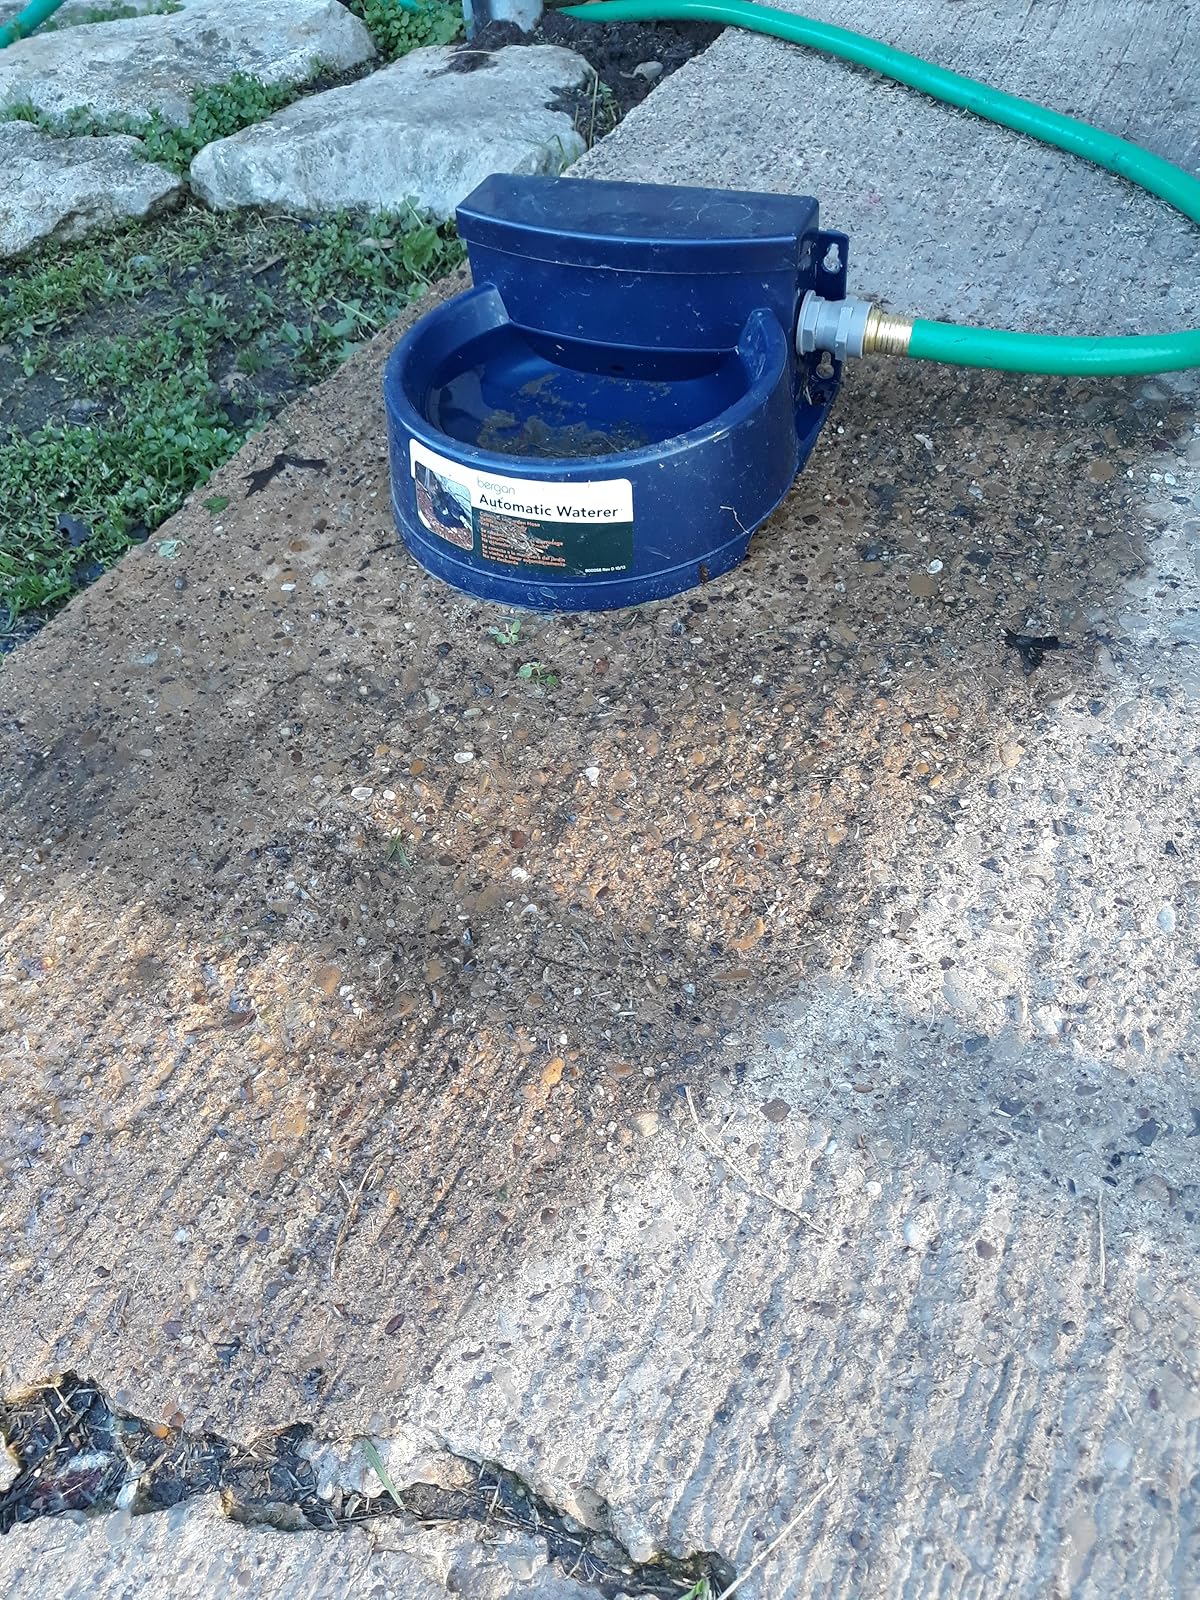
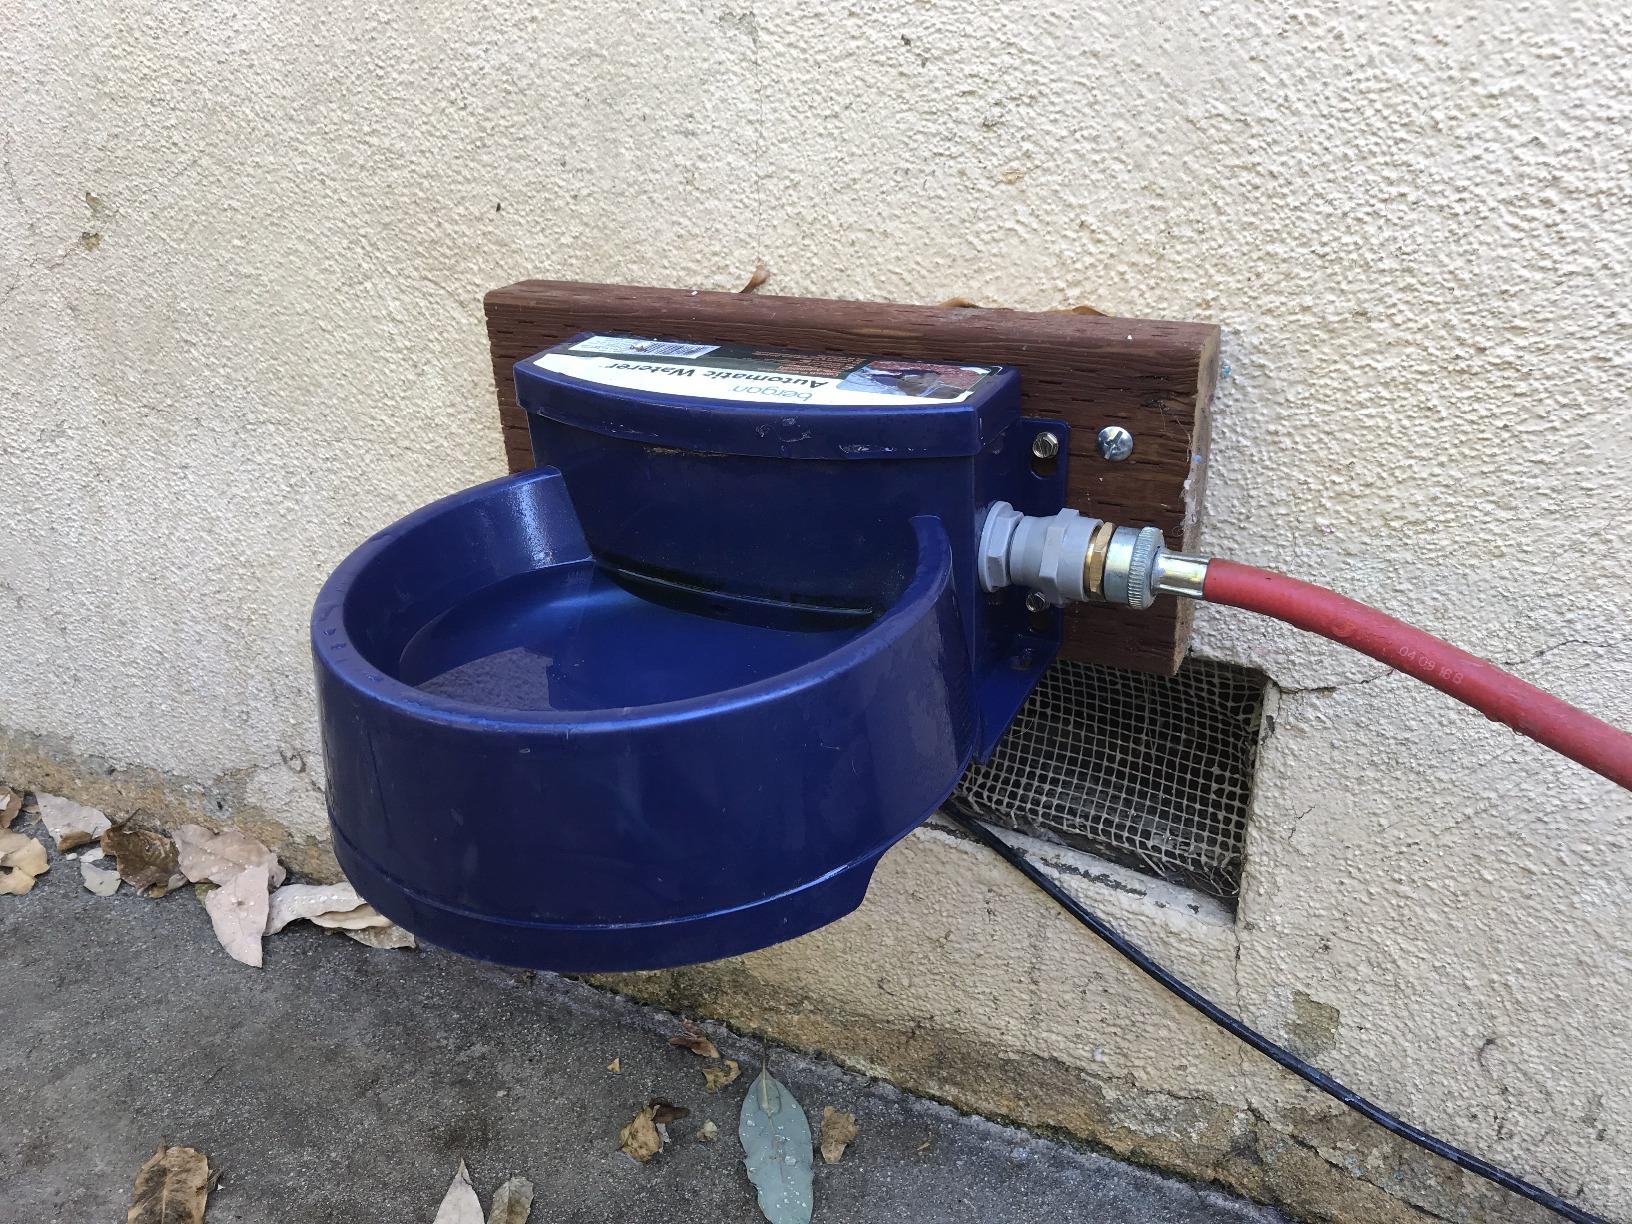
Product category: items_bowl
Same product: yes